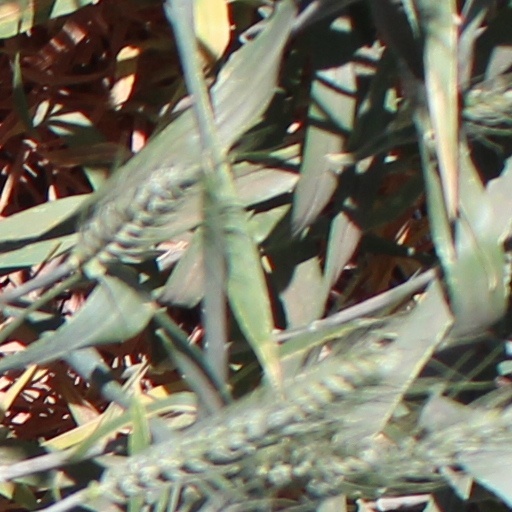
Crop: wheat